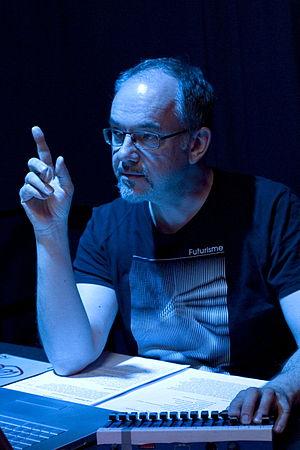
Karlheinz Essl est un compositeur autrichien né le 15 août 1960 à Vienne.
2 janvier : la Symphonie nᵒ 4 de Roger Sessions, créée par l'Orchestre symphonique du Minnesota dirigé par Antal Doráti.